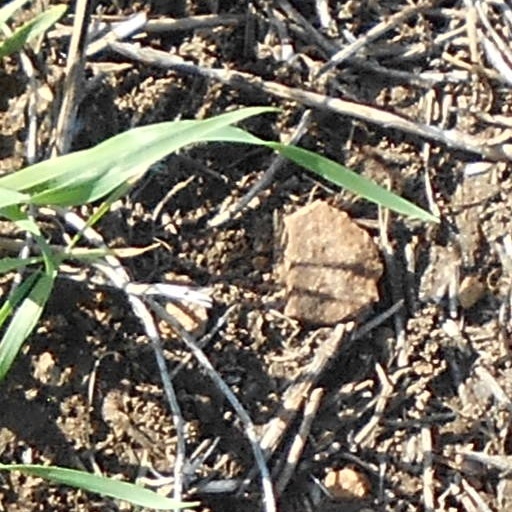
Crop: wheat